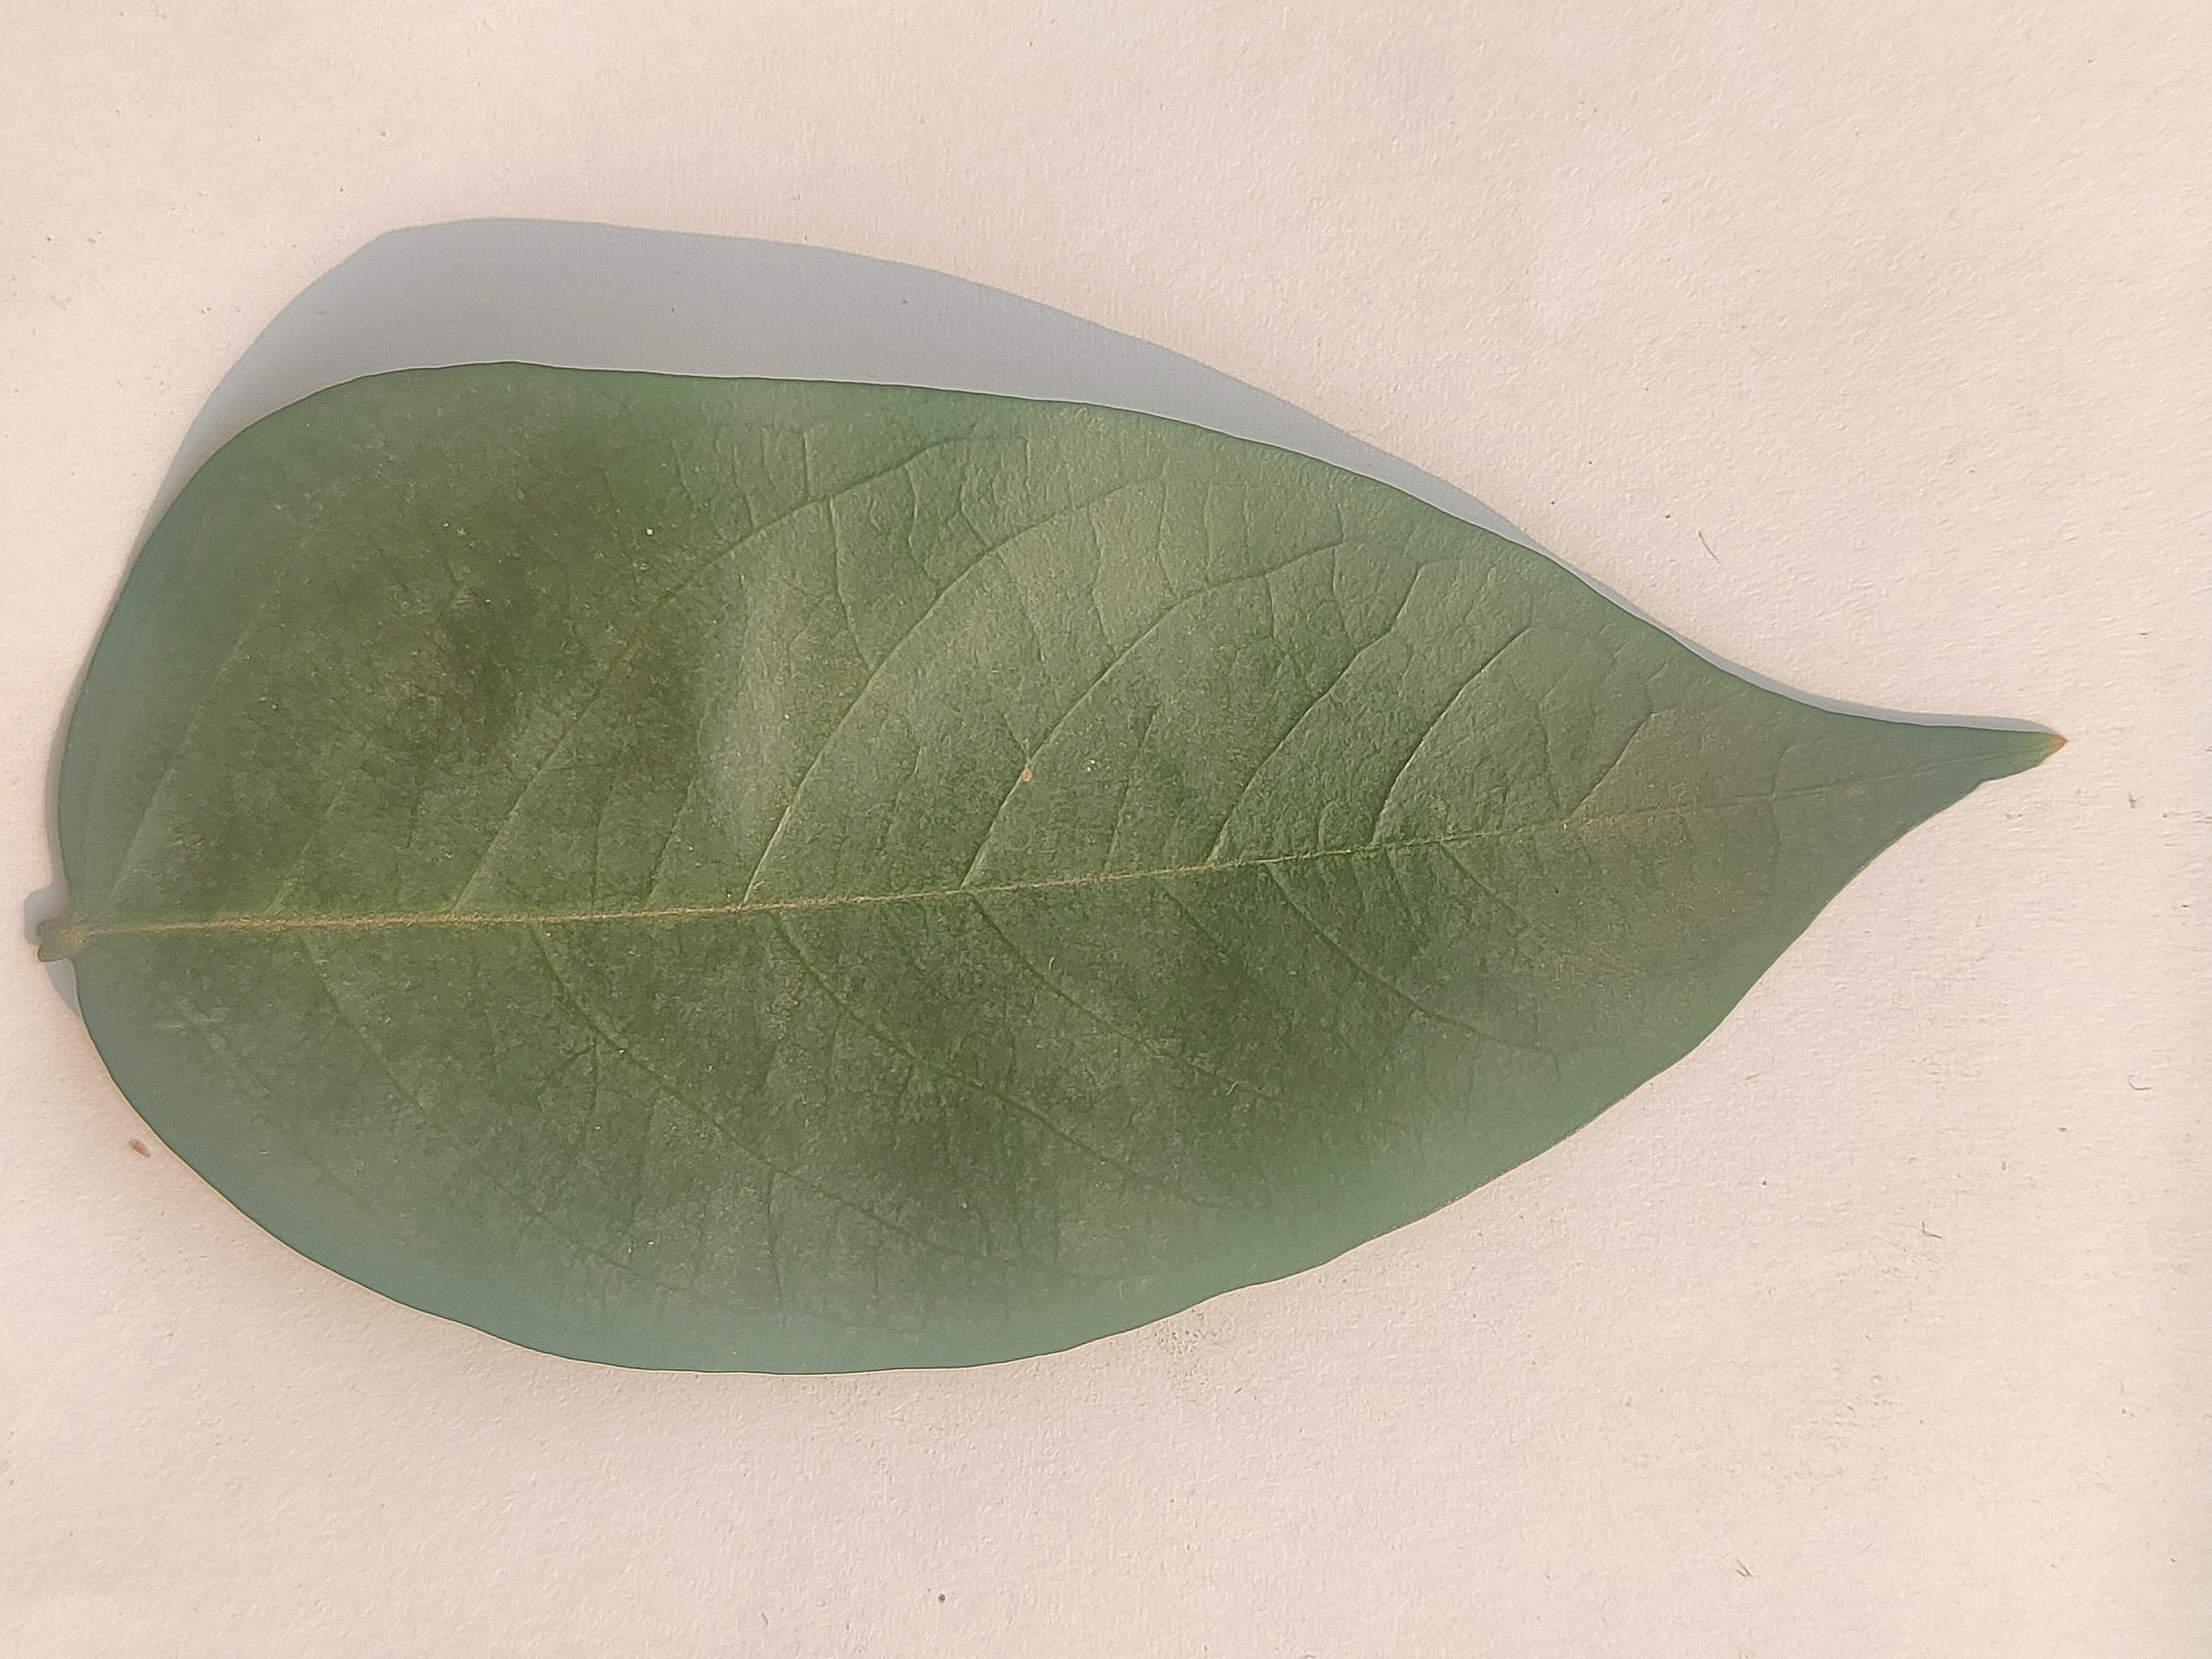
Leaf variety: Star Fruit